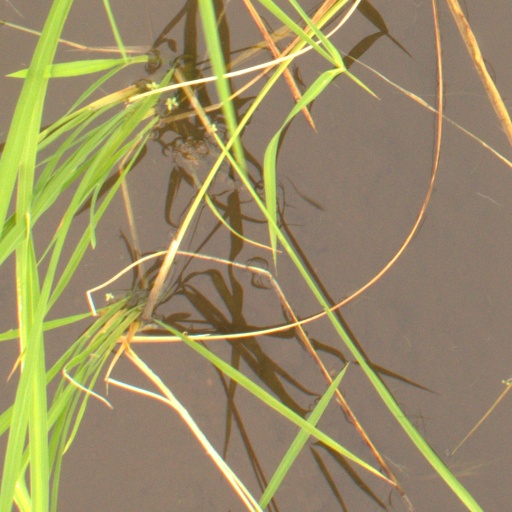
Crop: rice